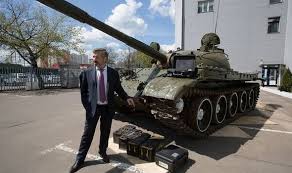
Label: Tank